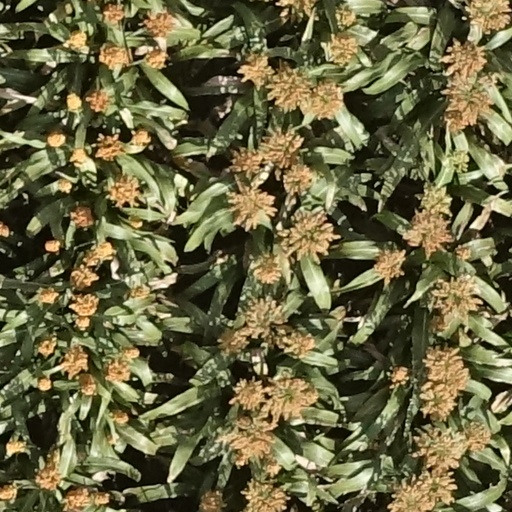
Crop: sorghum